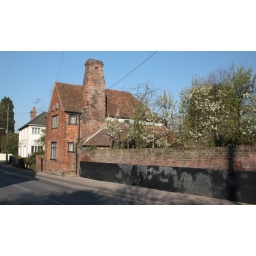
Lovely building with distinctive chimney. Looks like it had an old-fashioned garden with fruit treesstill trained against the wall.